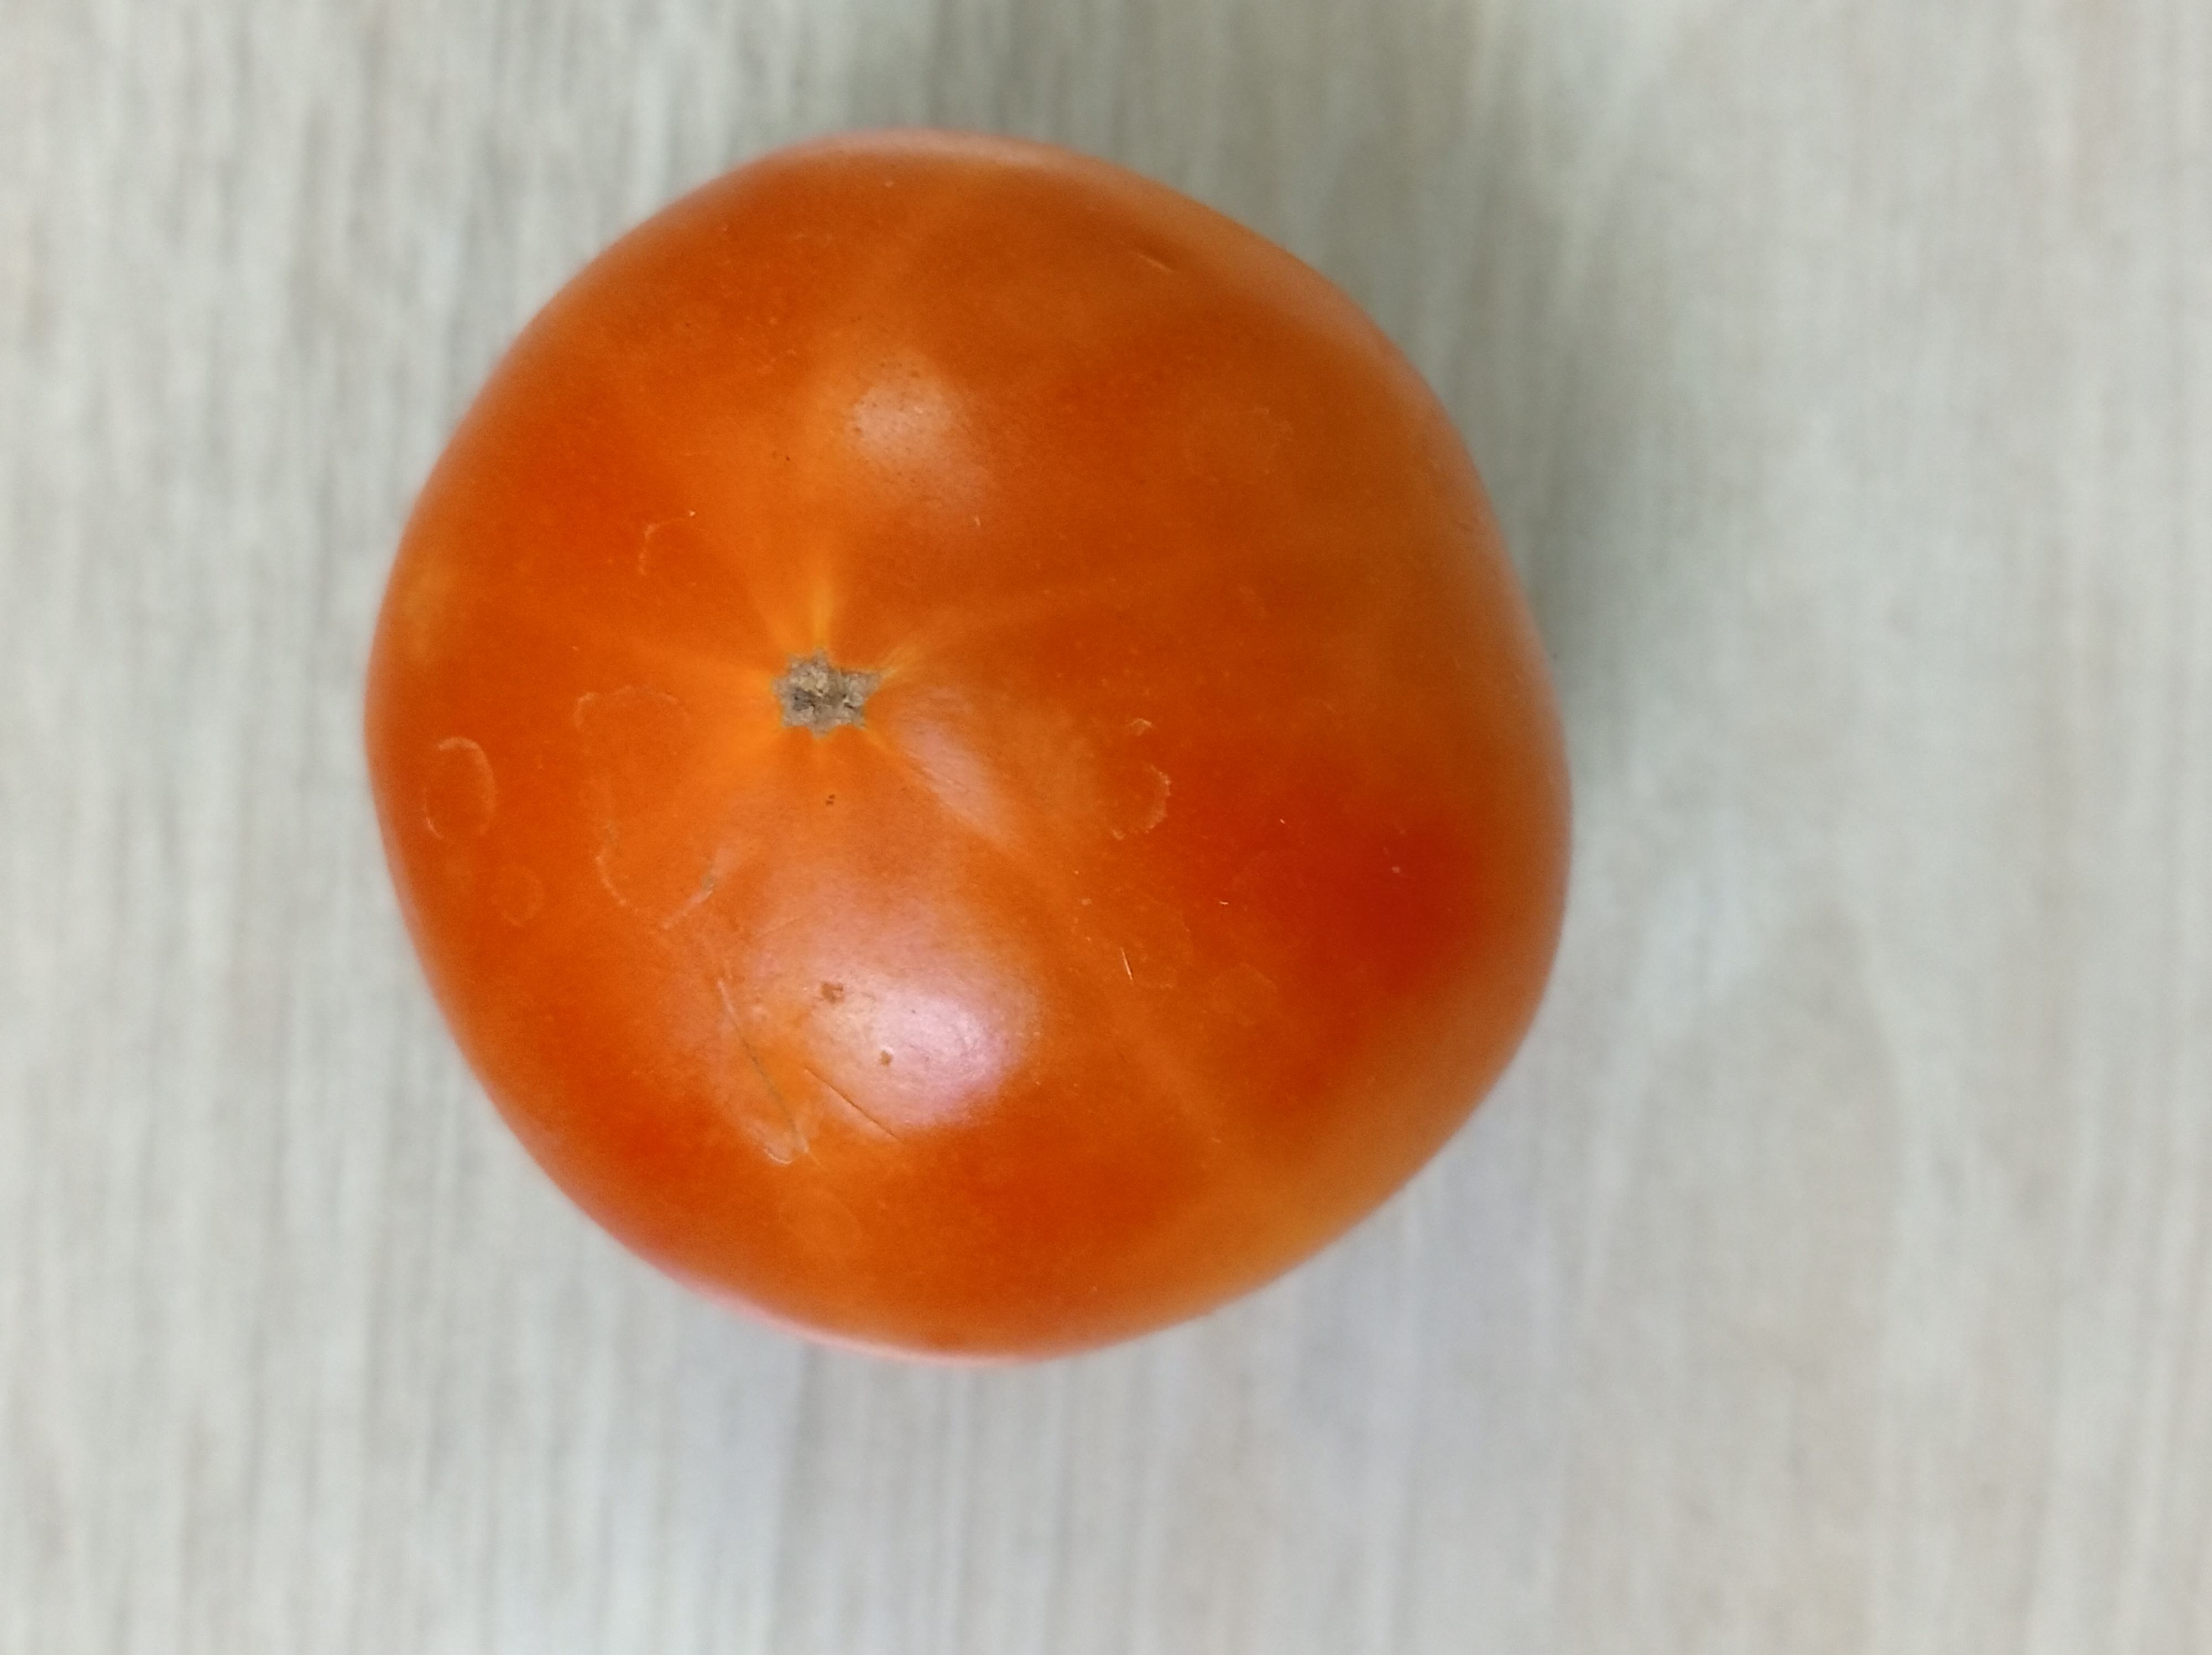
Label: Fresh